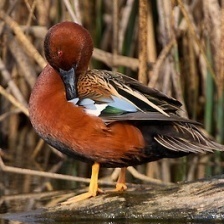
Species: CINNAMON TEAL
Scientific name: ANAS CYANOPTERA
ImageNet parent category: drake